Mrs. Wiggs of the Cabbage Patch (1914 film)

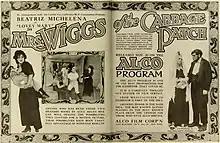

Mrs. Wiggs of the Cabbage Patch is a 1914 American silent comedy drama film directed by Harold Entwistle and starring Beatriz Michelena, Blanche Chapman and House Peters. It is based on the 1903 play by Anne Crawford Flexner, which itself is taken from the 1901 novel of the same name by Alice Hegan Rice.